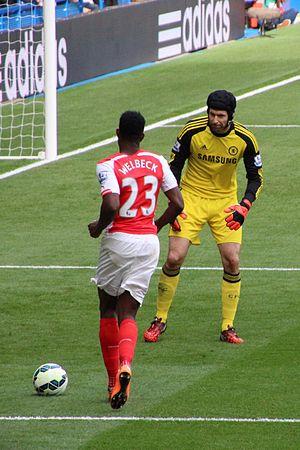
Danny Welbeck, né le 26 novembre 1990 à Manchester, est un footballeur international anglais qui évolue au poste d'attaquant au Watford FC.